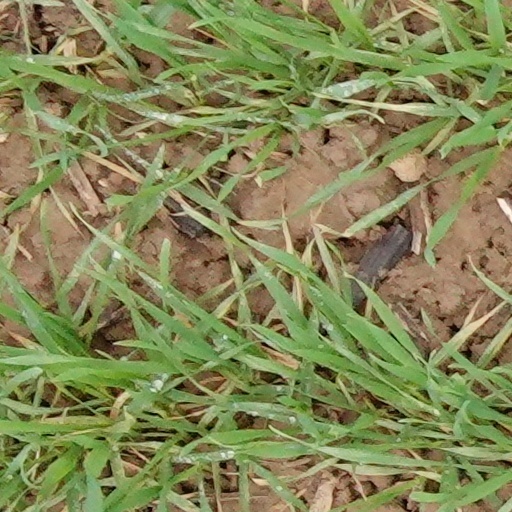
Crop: wheat